Constrictive pericarditis

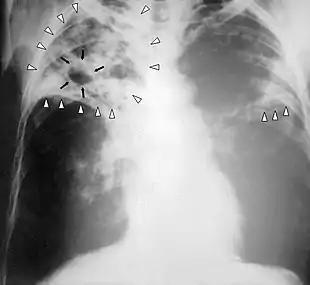
Tuberculosis-x-ray

The diagnosis of constrictive pericarditis is often difficult to make. In particular, restrictive cardiomyopathy has many similar clinical features to constrictive pericarditis, and differentiating them in a particular individual is often a diagnostic dilemma.